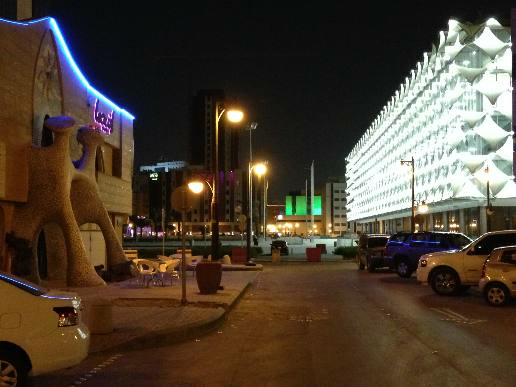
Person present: No